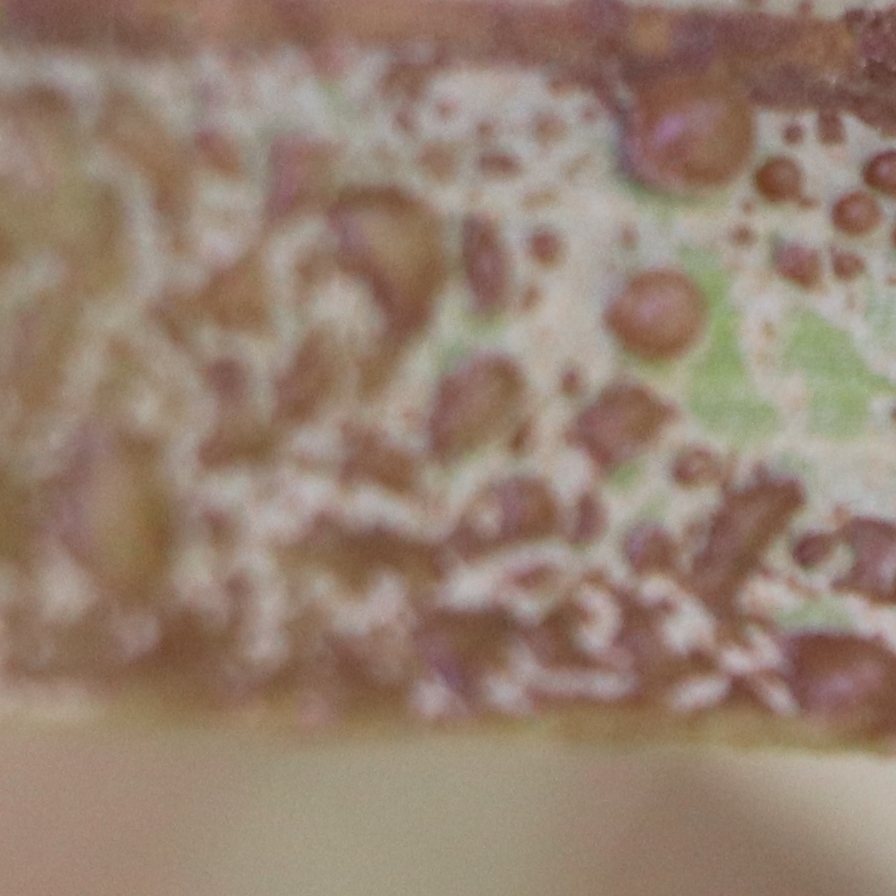
Label: Honey